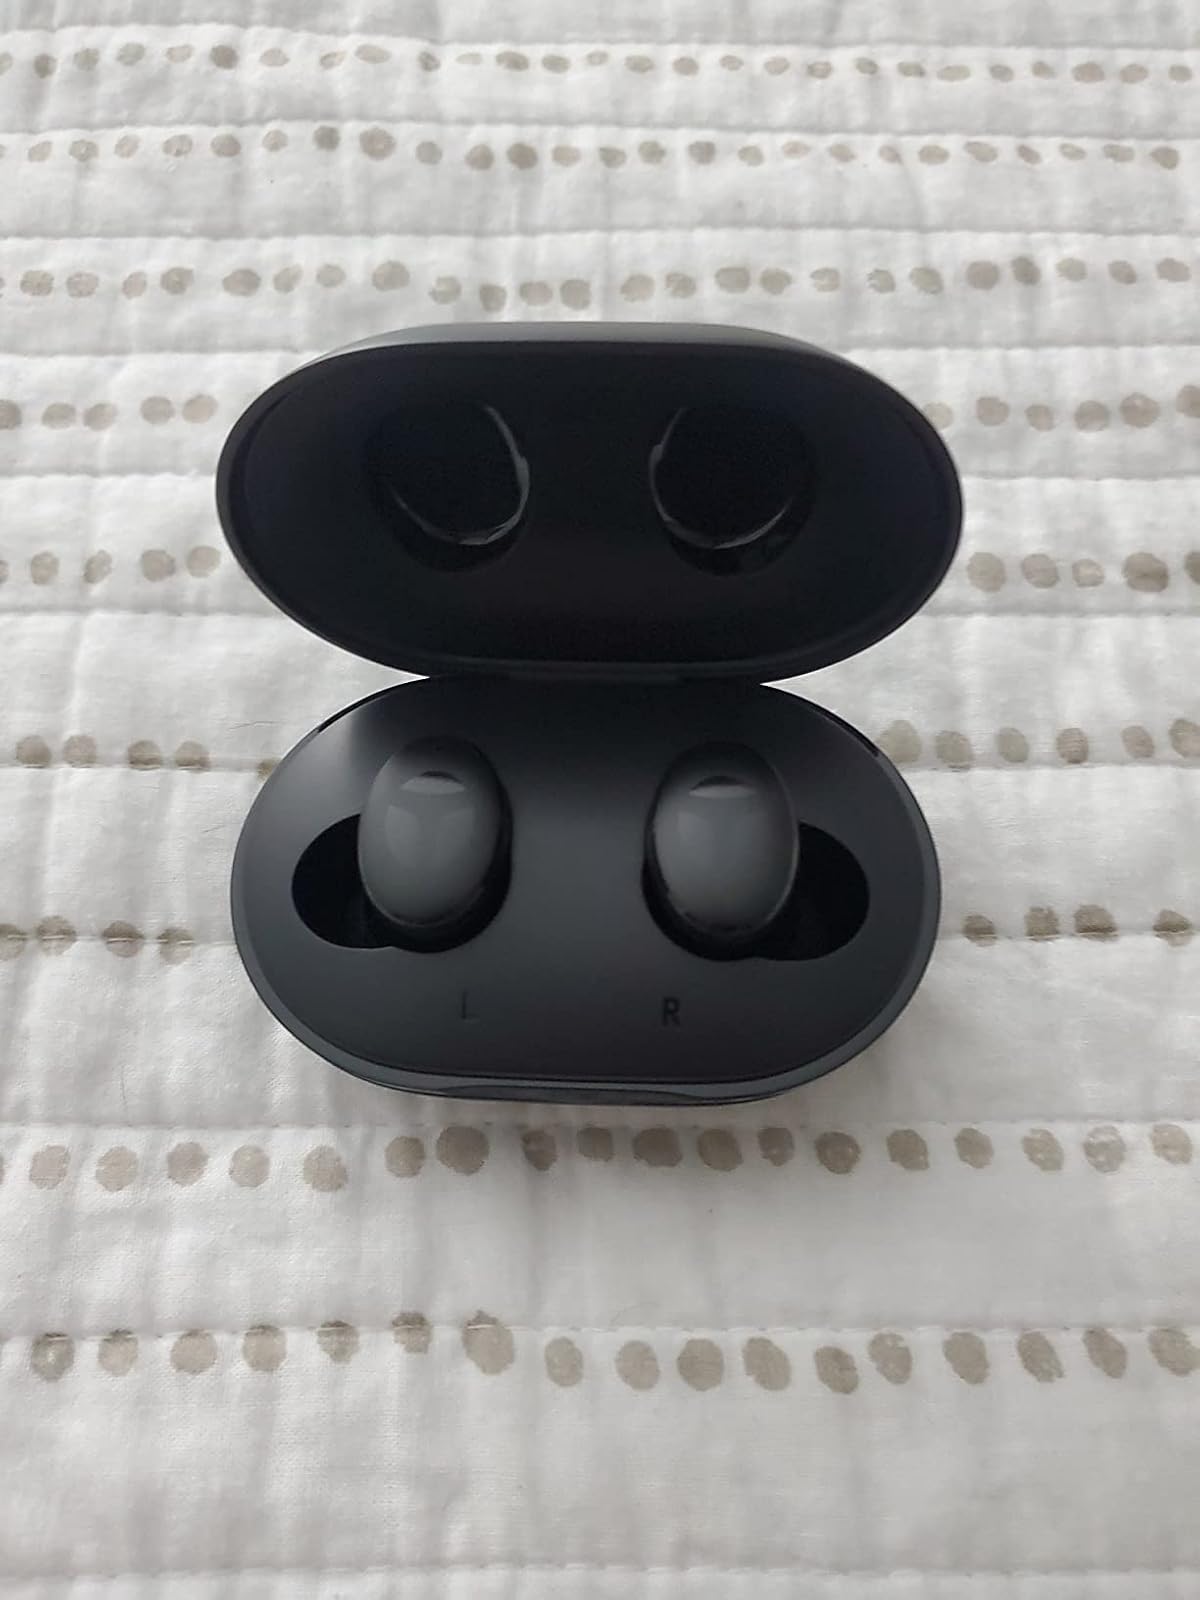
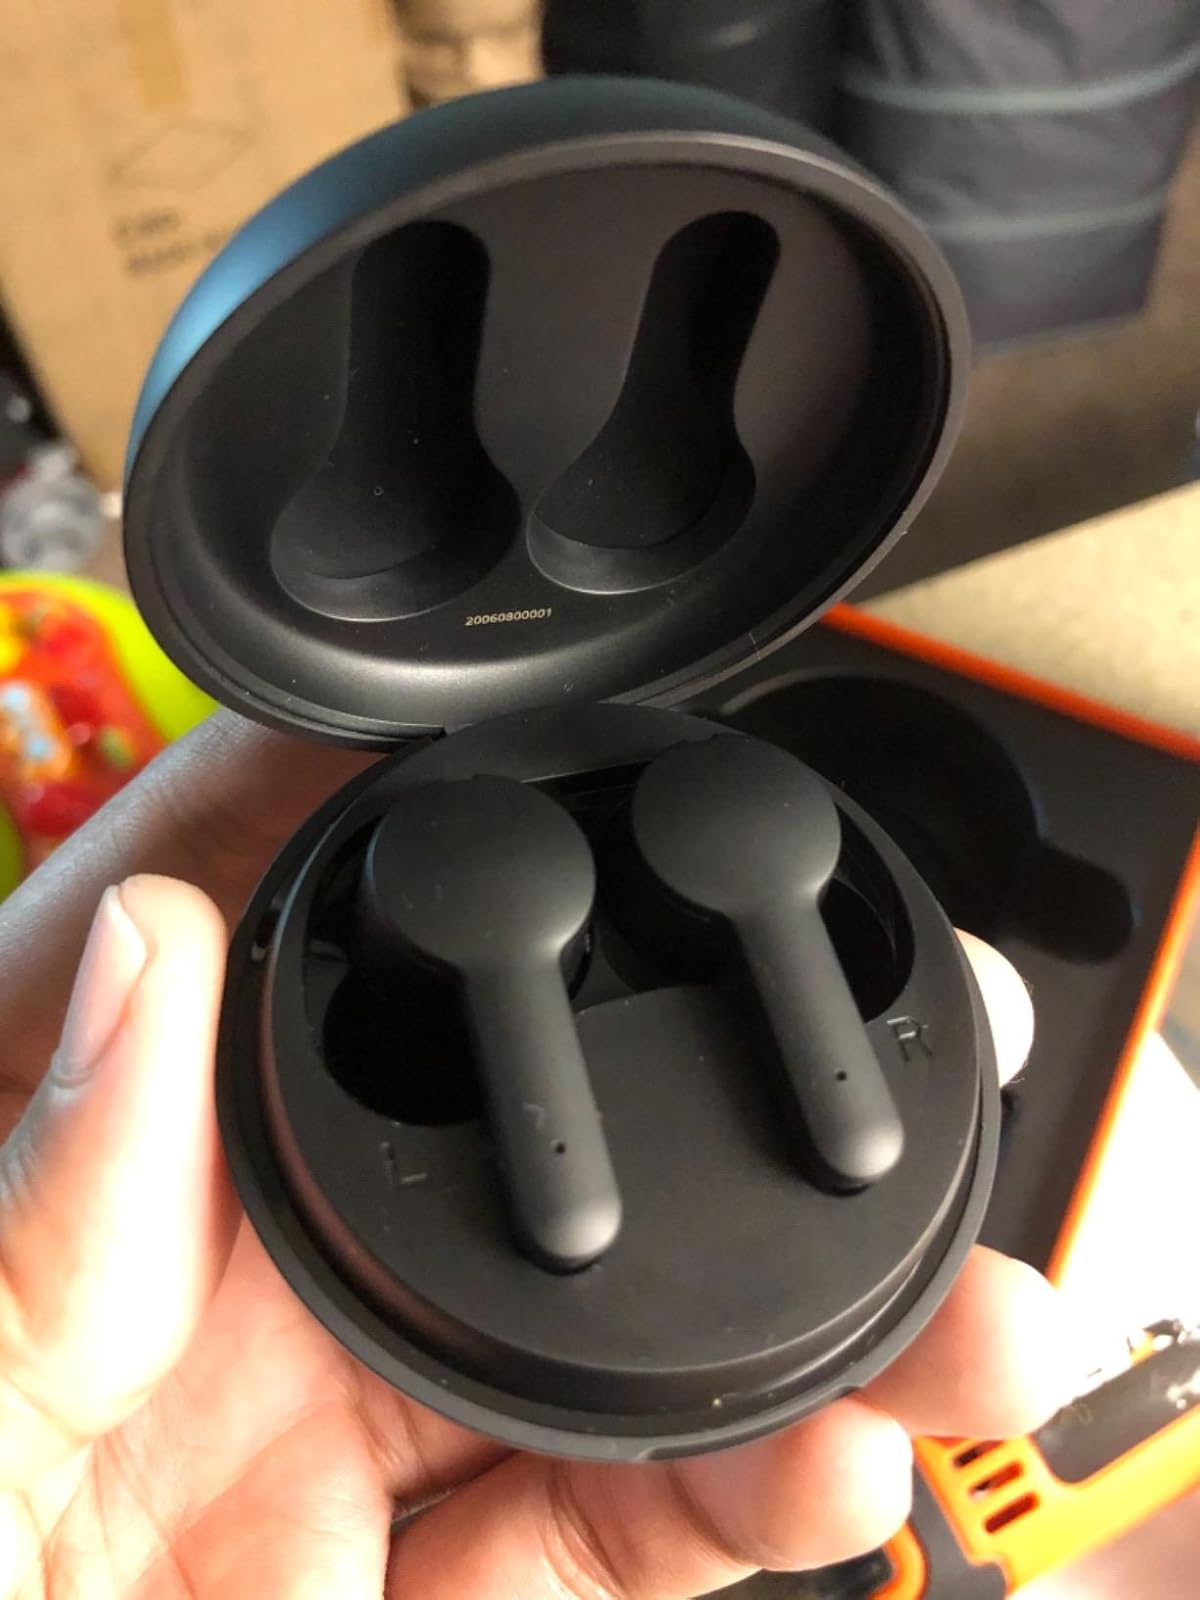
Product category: earbuds
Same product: no